Consumer socialization

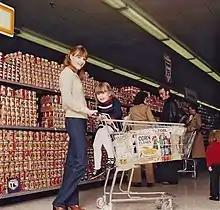
"Mothers tend to have the most influence in consumer development and can teach consumer behavior through observation, direct discussions, and parent supervision."

George Moschis and Gilbert A. Churchill Jr posit that mass media, parents, school and peers are all agents of consumer socialization. According to this theory children and young adults learn the rational aspects of consumption from their parents while the mass media teaches them to give social meaning to products; schools teach the importance of economic wisdom and finally peers exercise varying social pressures.